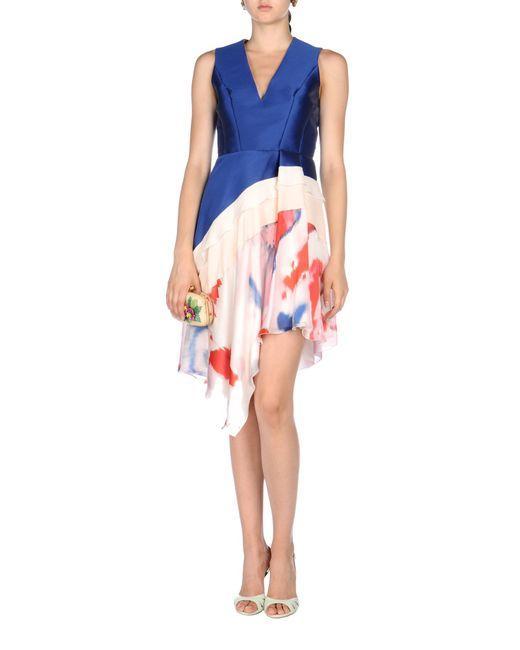
Mehrfarbiges Seidenkleid für lässige Anlässe